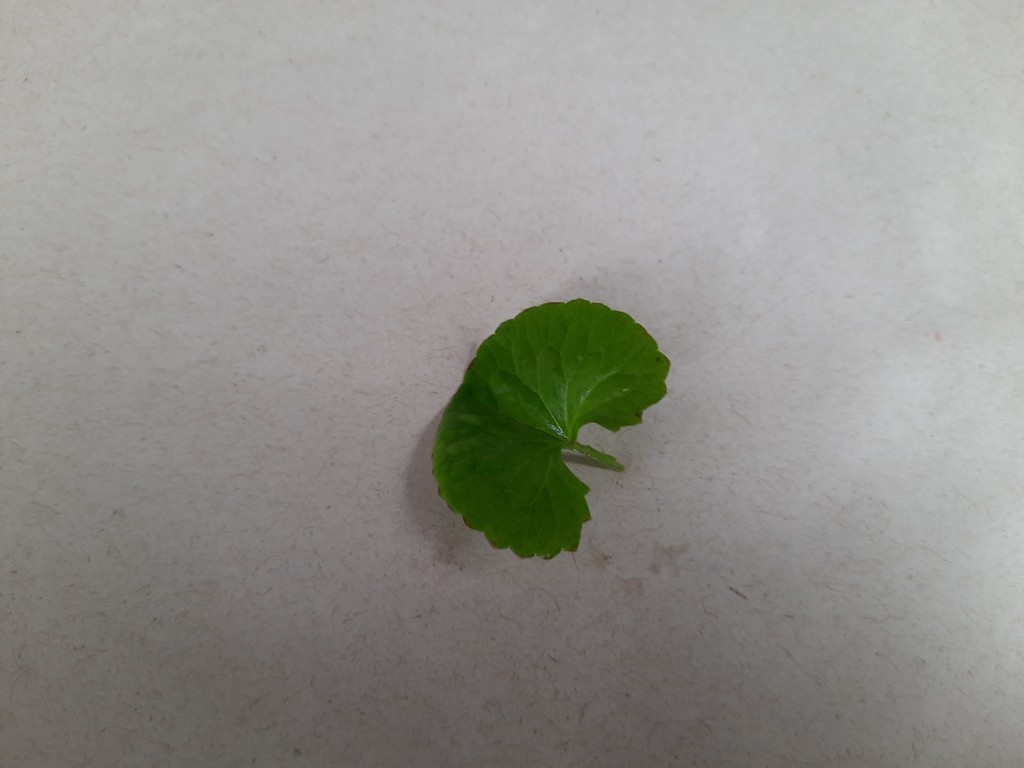
Label: Healthy